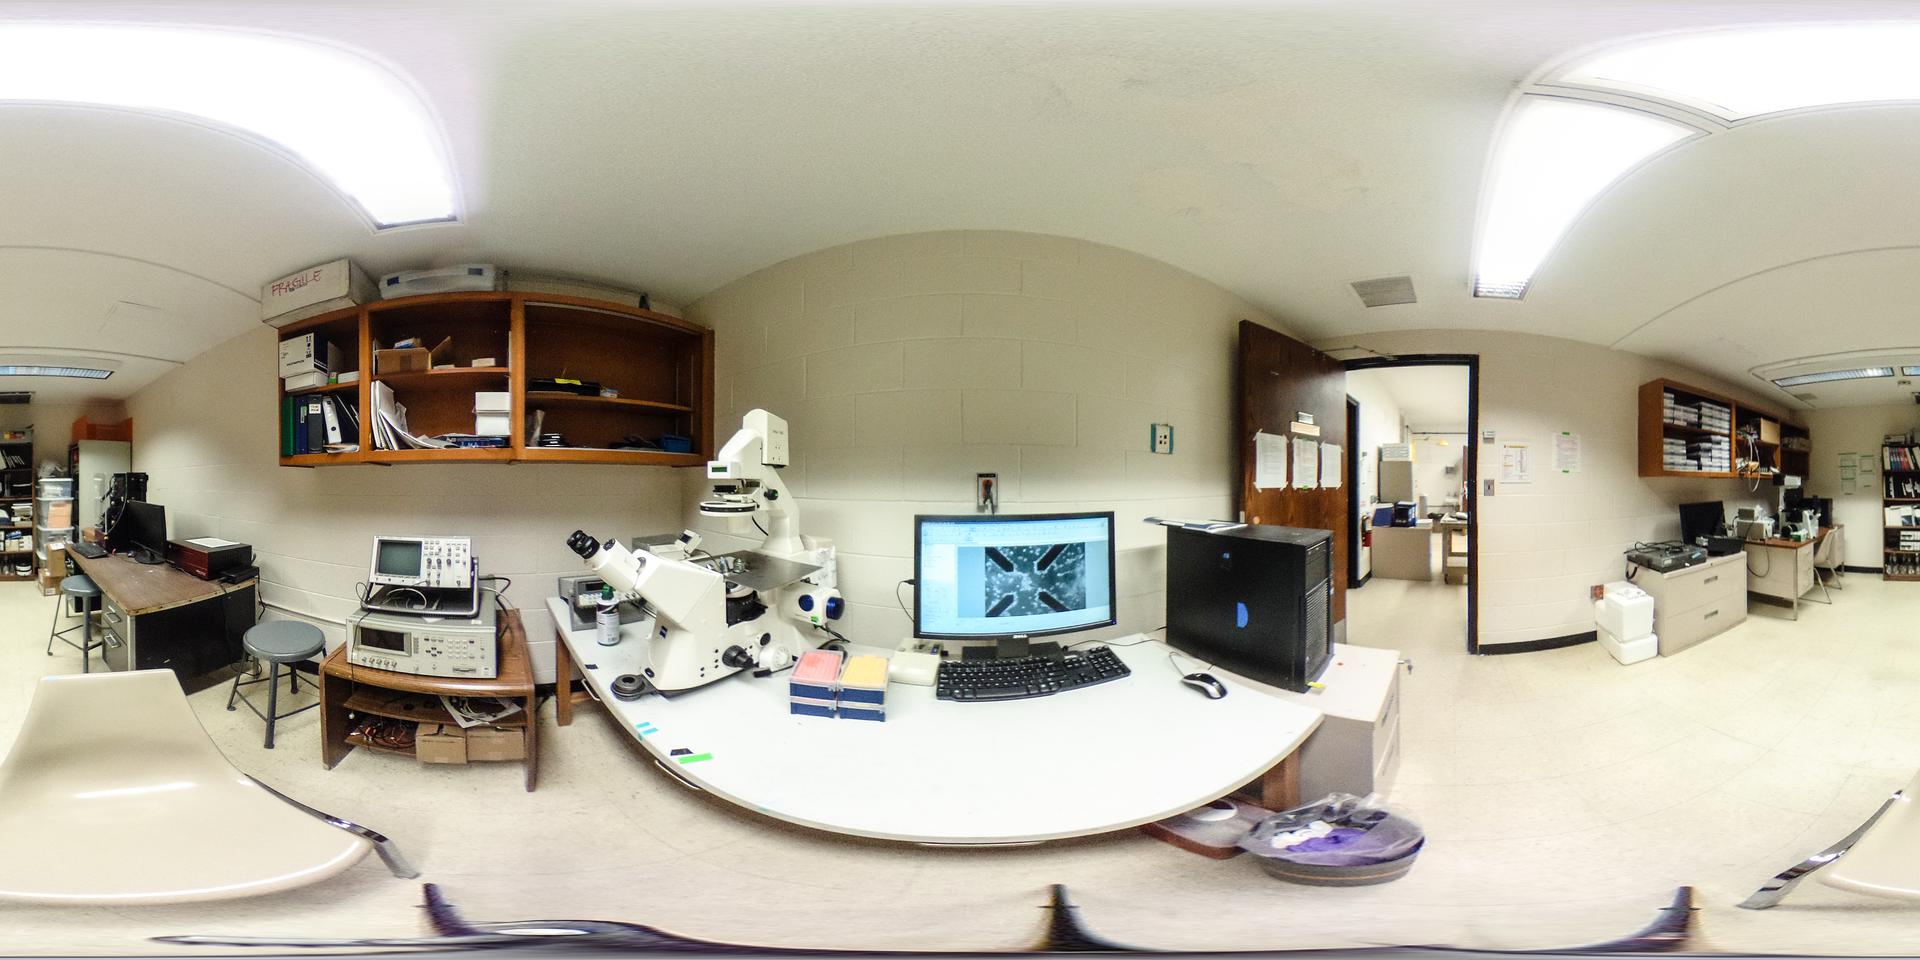
Referred object: the black computer mouse next to the keyboard

Referred object: white research microscope